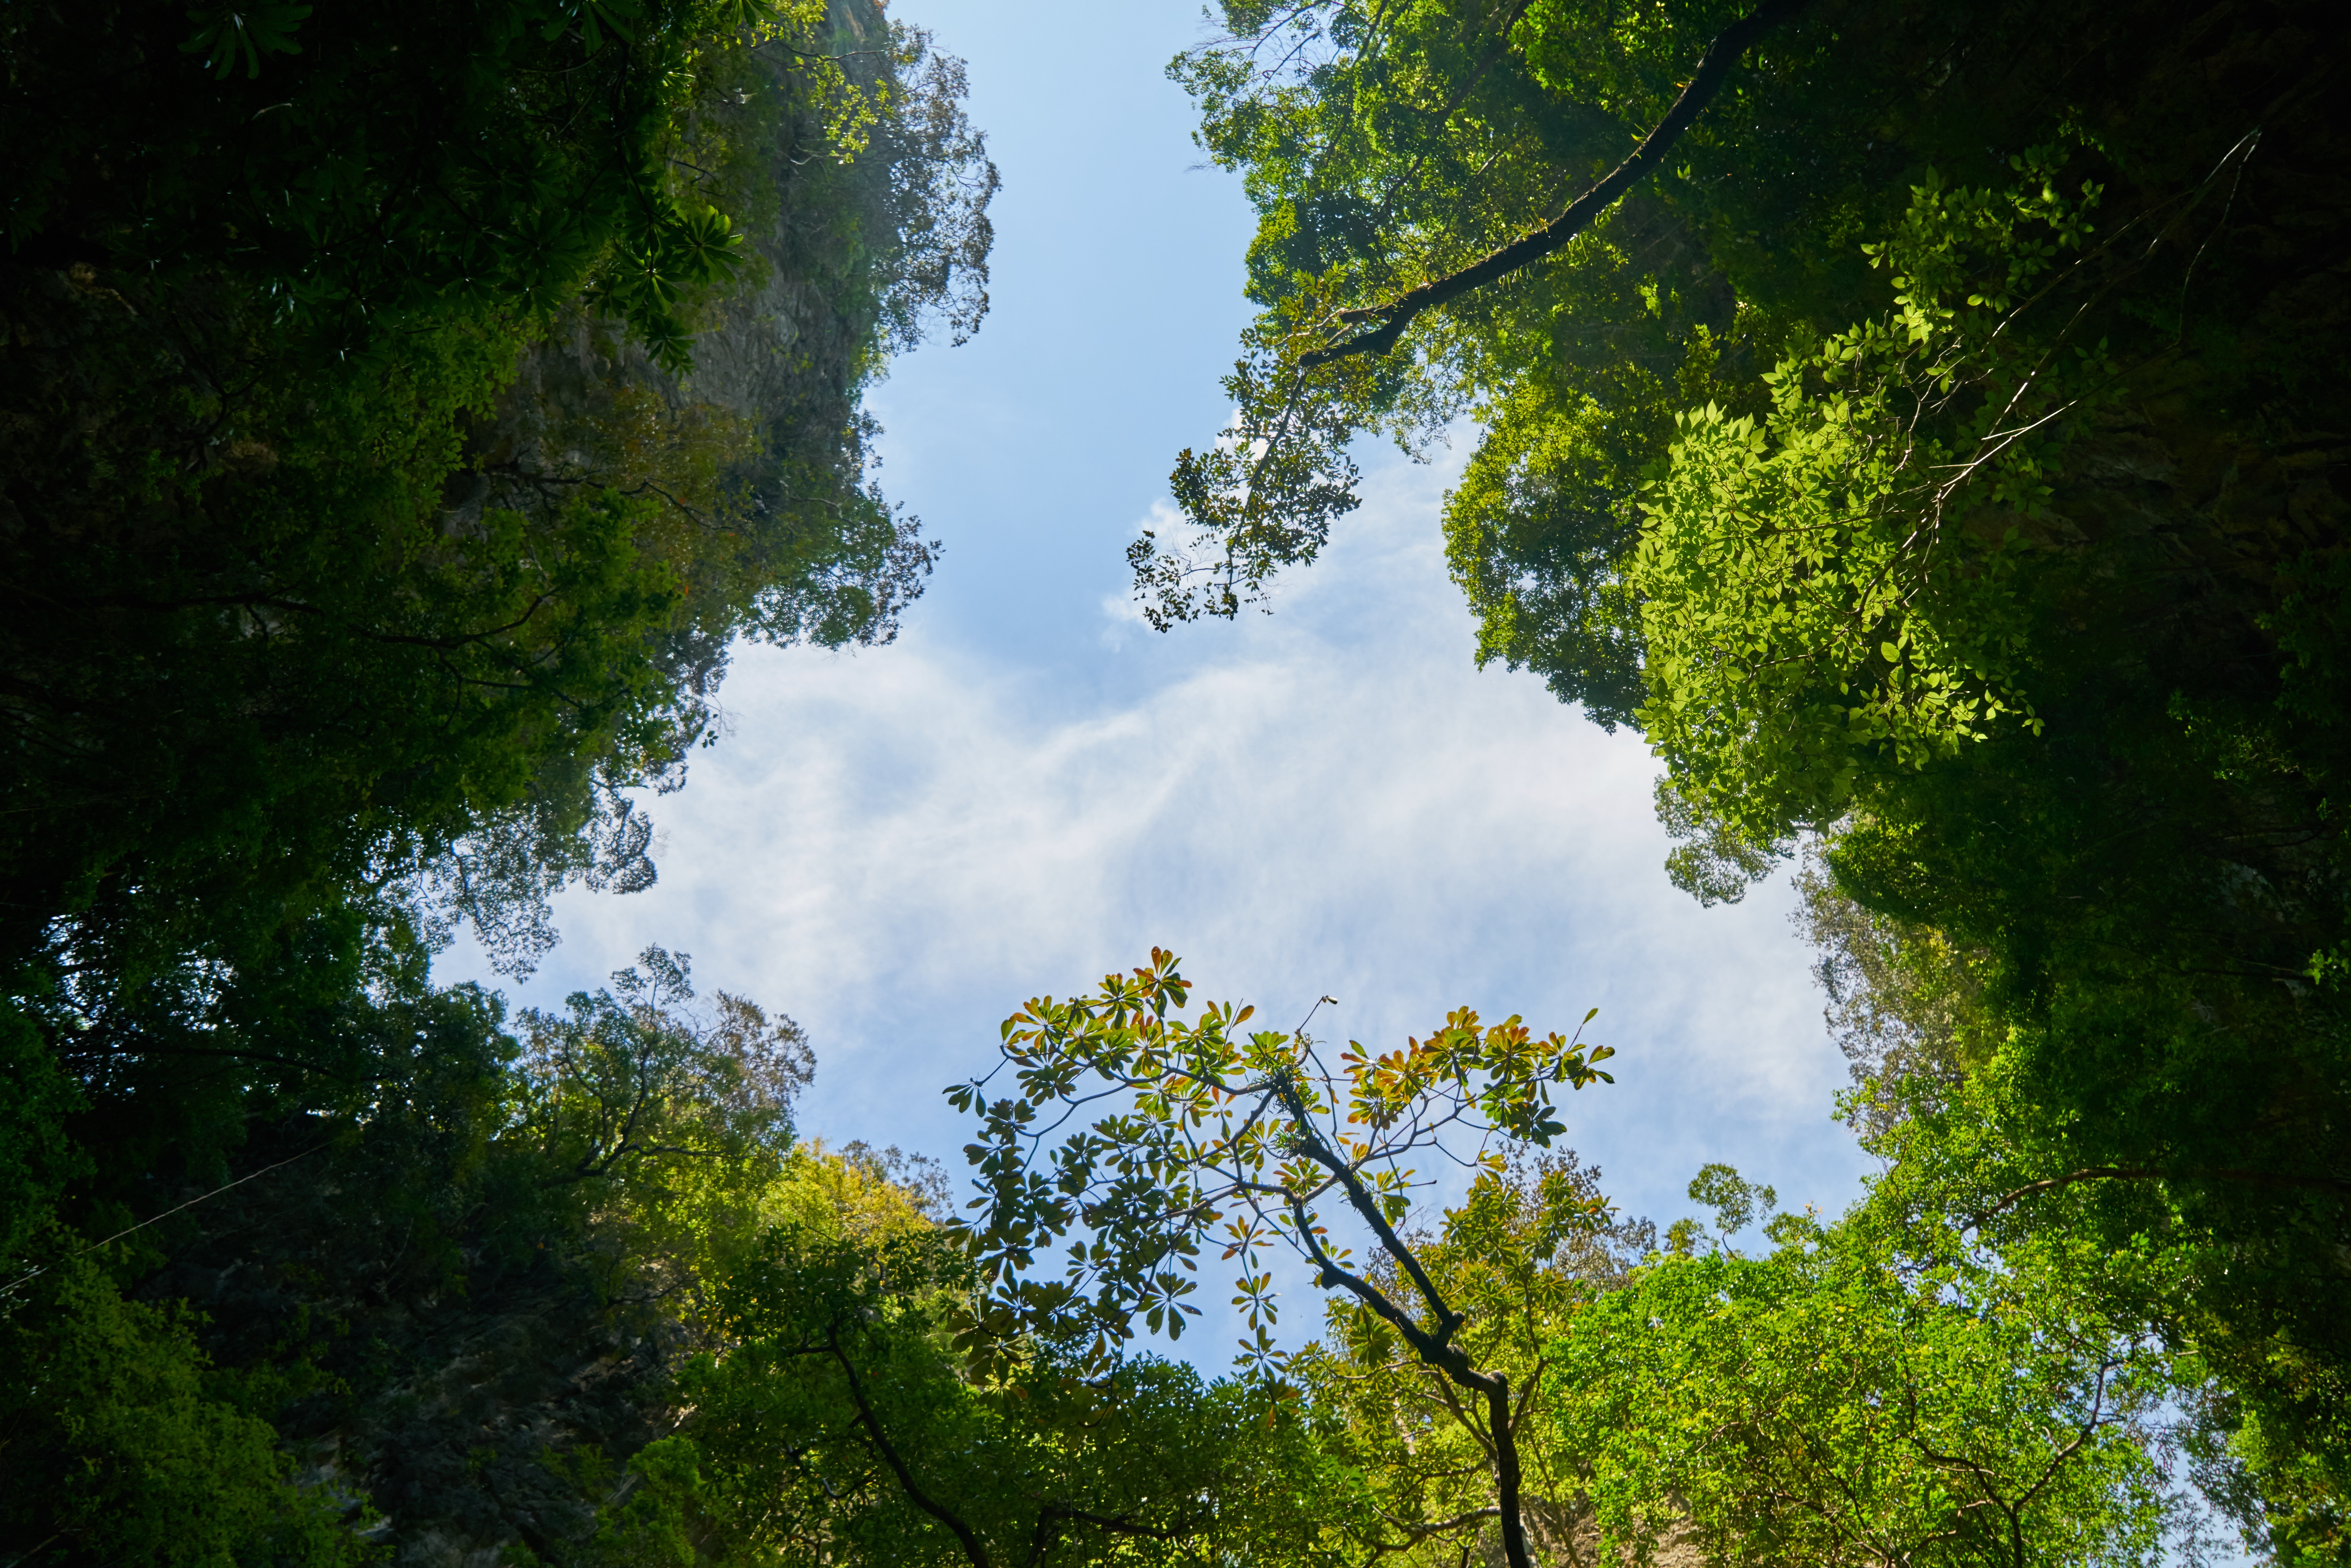
habitat, sky, nature, tree, green, vegetation, forest, atmospheric phenomenon, natural environment, ecosystem, plant, leaf, botany, woodland, sunlight, grass, cloud, woody plant, rainforest, morning, reflection, branch, jungle, flower, meadow, autumn, park